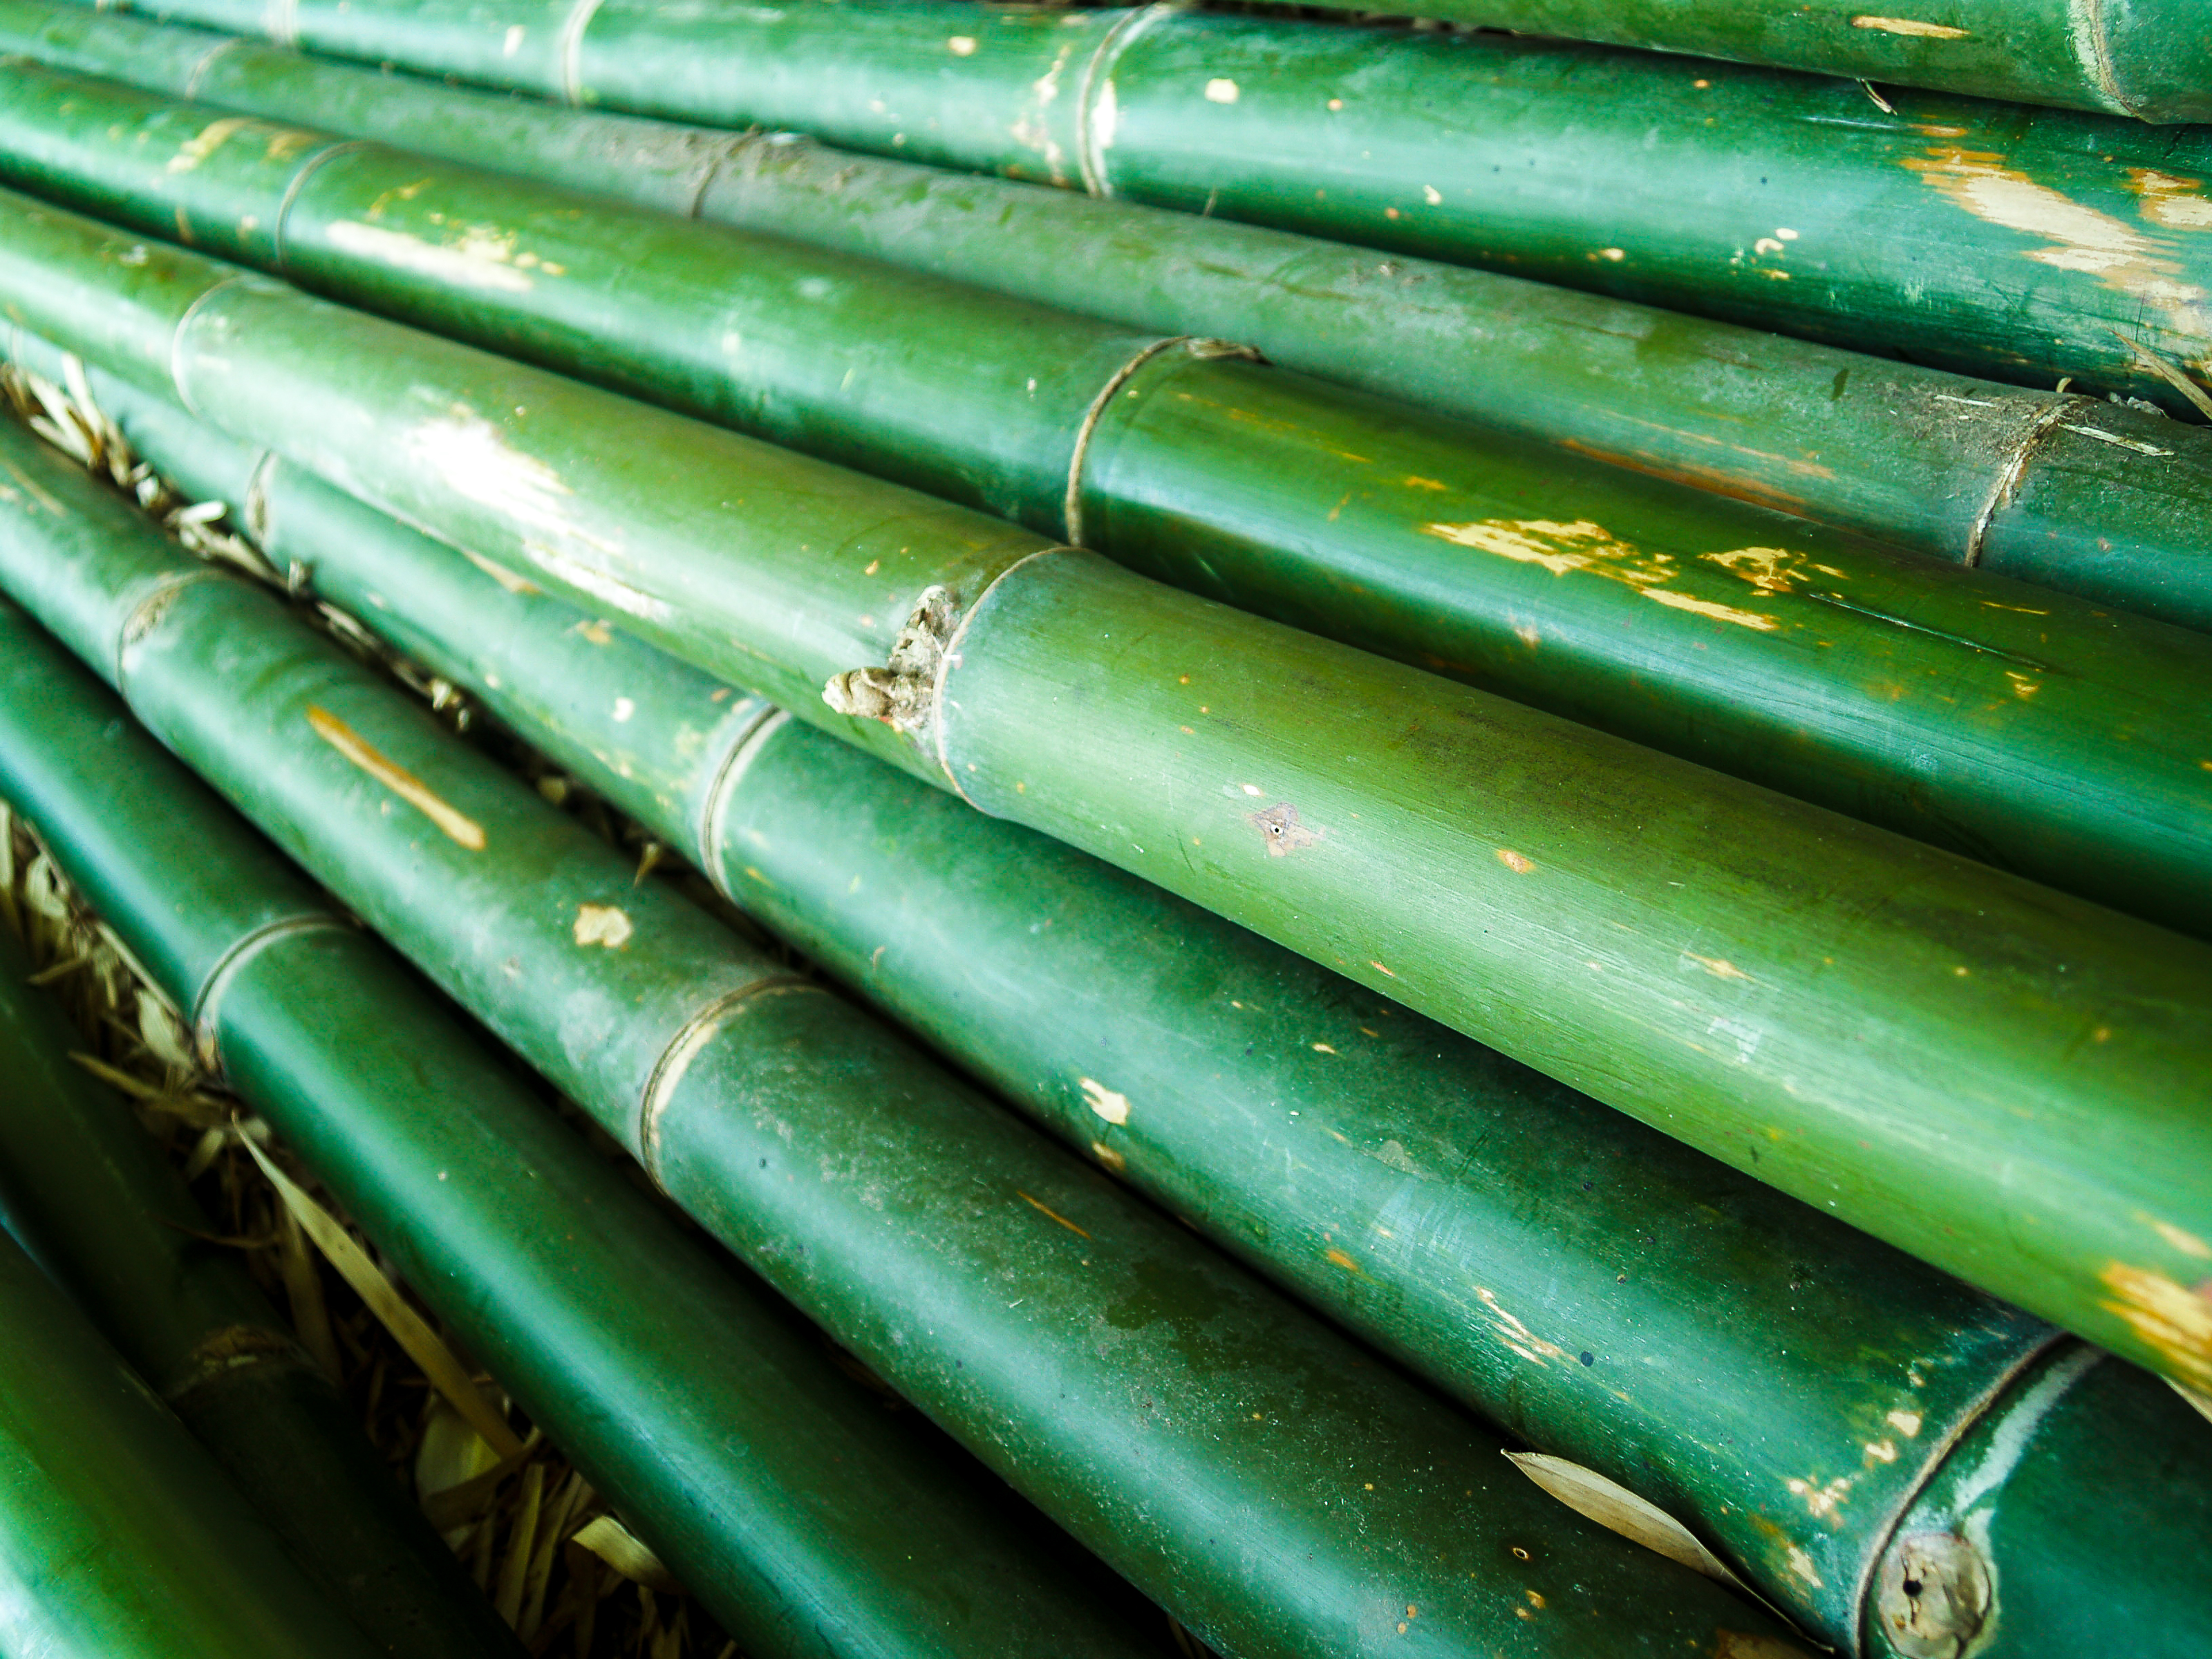
nature, forest, green, bamboo, background, plant, leaf, tree, garden, asia, growth, zen, natural, outdoor, environment, branch, wood, culture, tropical, jungle, botanical, foliage, landscape, flora, asian, tall, abstract, pattern, color, grass, pipe, plant stem, steel casing pipe, grass family